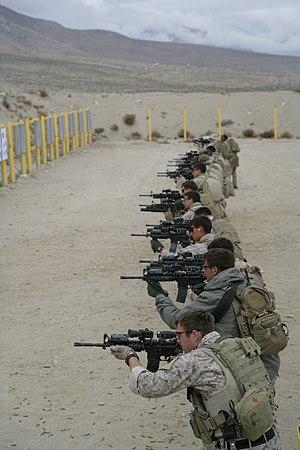
Le Marine Raider Regiment, anciennement connu sous le nom de Marine Special Operations Regiment, est une force d'opérations spéciales du Corps des Marines des Etats-Unis, qui fait partie du Marine Corps Special Operations Command. Reprenant le nom des Marine Raiders de la Seconde Guerre mondiale cette unité est la principale composante de combat du MARSOC, qui est la contribution du Marine Corps au Commandement des opérations spéciales des États-Unis.